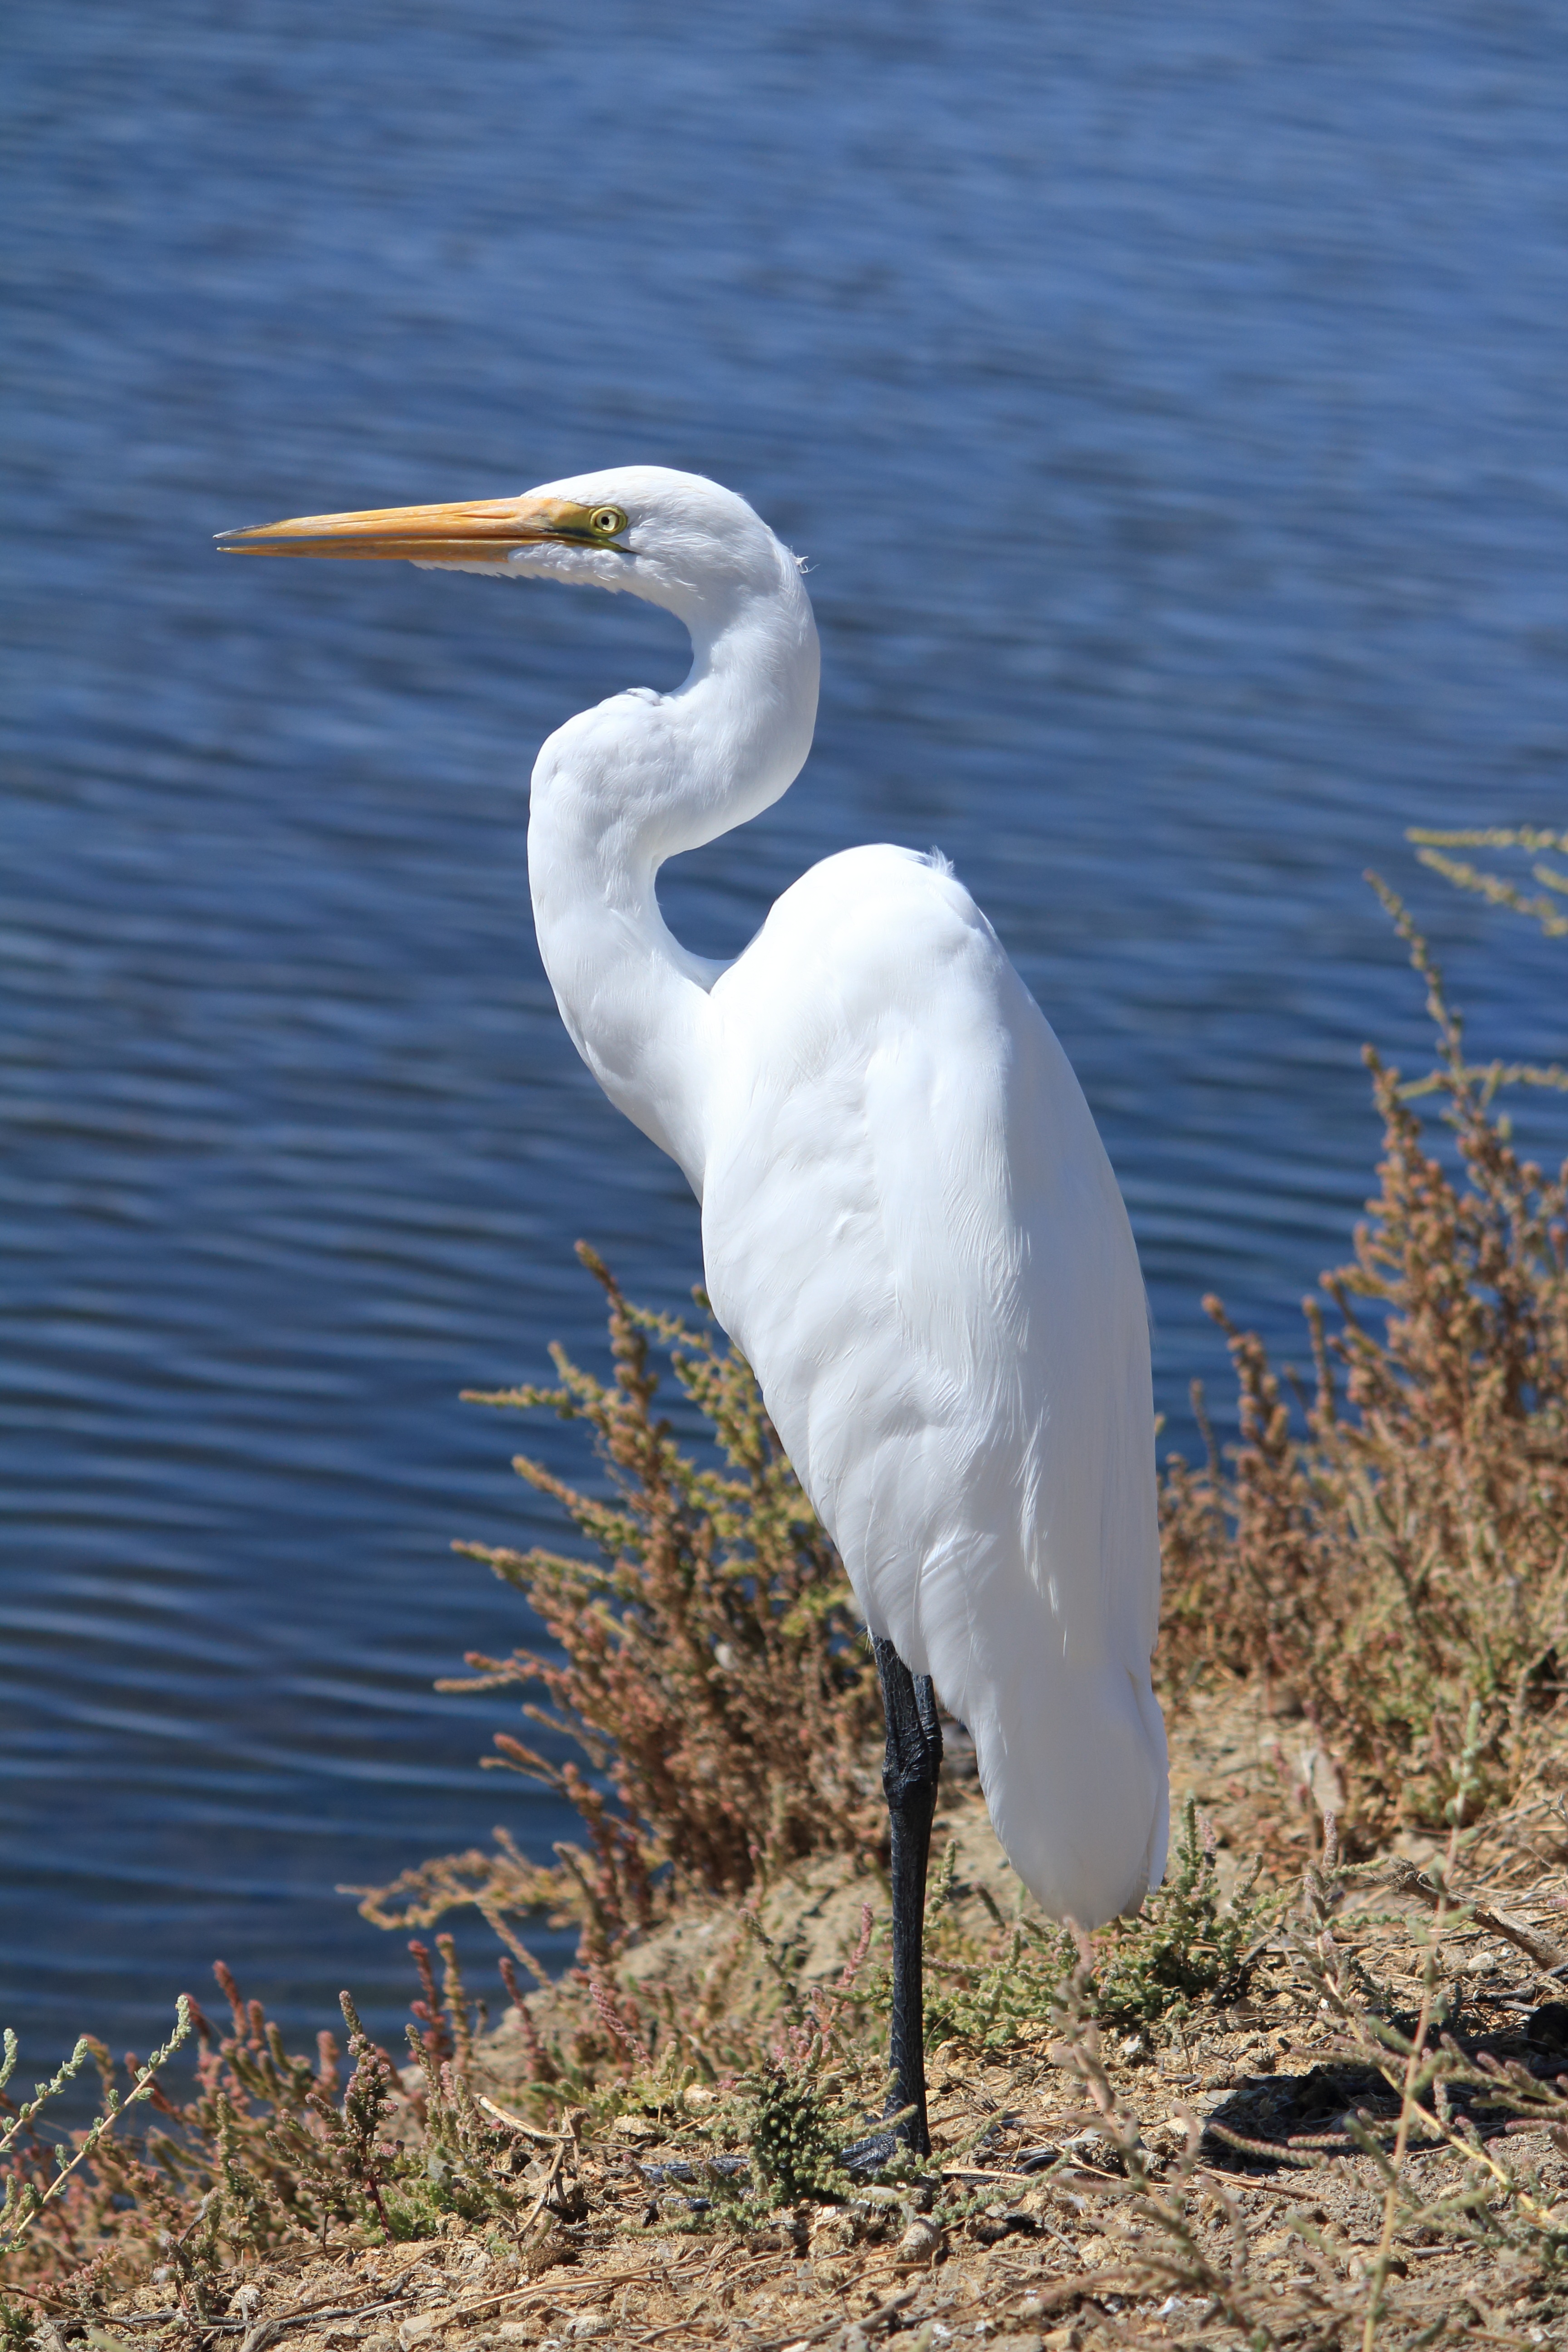
water, nature, bird, wing, white, lake, wildlife, beak, fauna, great, wetland, vertebrate, waterfowl, egret, heron, waterbird, pelecaniformes, great egret